Democratic Republic of the Congo–Rwanda relations

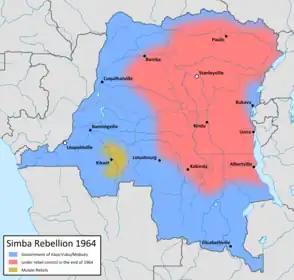
Map showing the Simba rebellion in 1964.

In the midst of the Congo Crisis, Tutsi rebels reportedly enlisted some defectors of the "Armée Nationale Congolaise" (ANC; the new name of the "Force Publique"), and were known to cooperate with pro-Lumumba factions in the Congo in the hopes of achieving future assistance against the Rwandan government. However, the Congolese government was opposed to the radicalisation of the refugees, and tried to curb rebel activity on their soil. Frustrated that Congolese authorities hampered their activities, and radicalised by their repeated failures, Tutsi Rwandan rebels based in the Congo joined the Lumumbist Simba rebellion, because they hoped that a Simba-led government would support their own efforts in Rwanda.